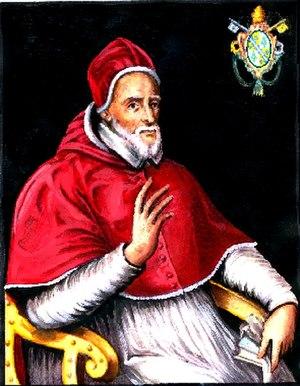
Cette liste des papes est celle des 266 évêques de Rome, appelés également papes à partir du IVᵉ siècle, guides de l’Église catholique romaine, que cite l’Annuaire pontifical, et des antipapes.